Night of the Strangler

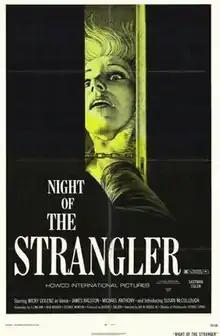
Theatrical release poster

Night of the Strangler is a 1972 American blaxploitation mystery film directed by Joy N. Houck Jr. and starring Micky Dolenz and James Ralston. It depicts the story of Denise Roberts and her plans to enter into an interracial marriage with her baby's father; these plans are disrupted by his murder, which begins an escalating series of killings involving her brothers Vance (Dolenz) and Dan (Ralston) and their loved ones.